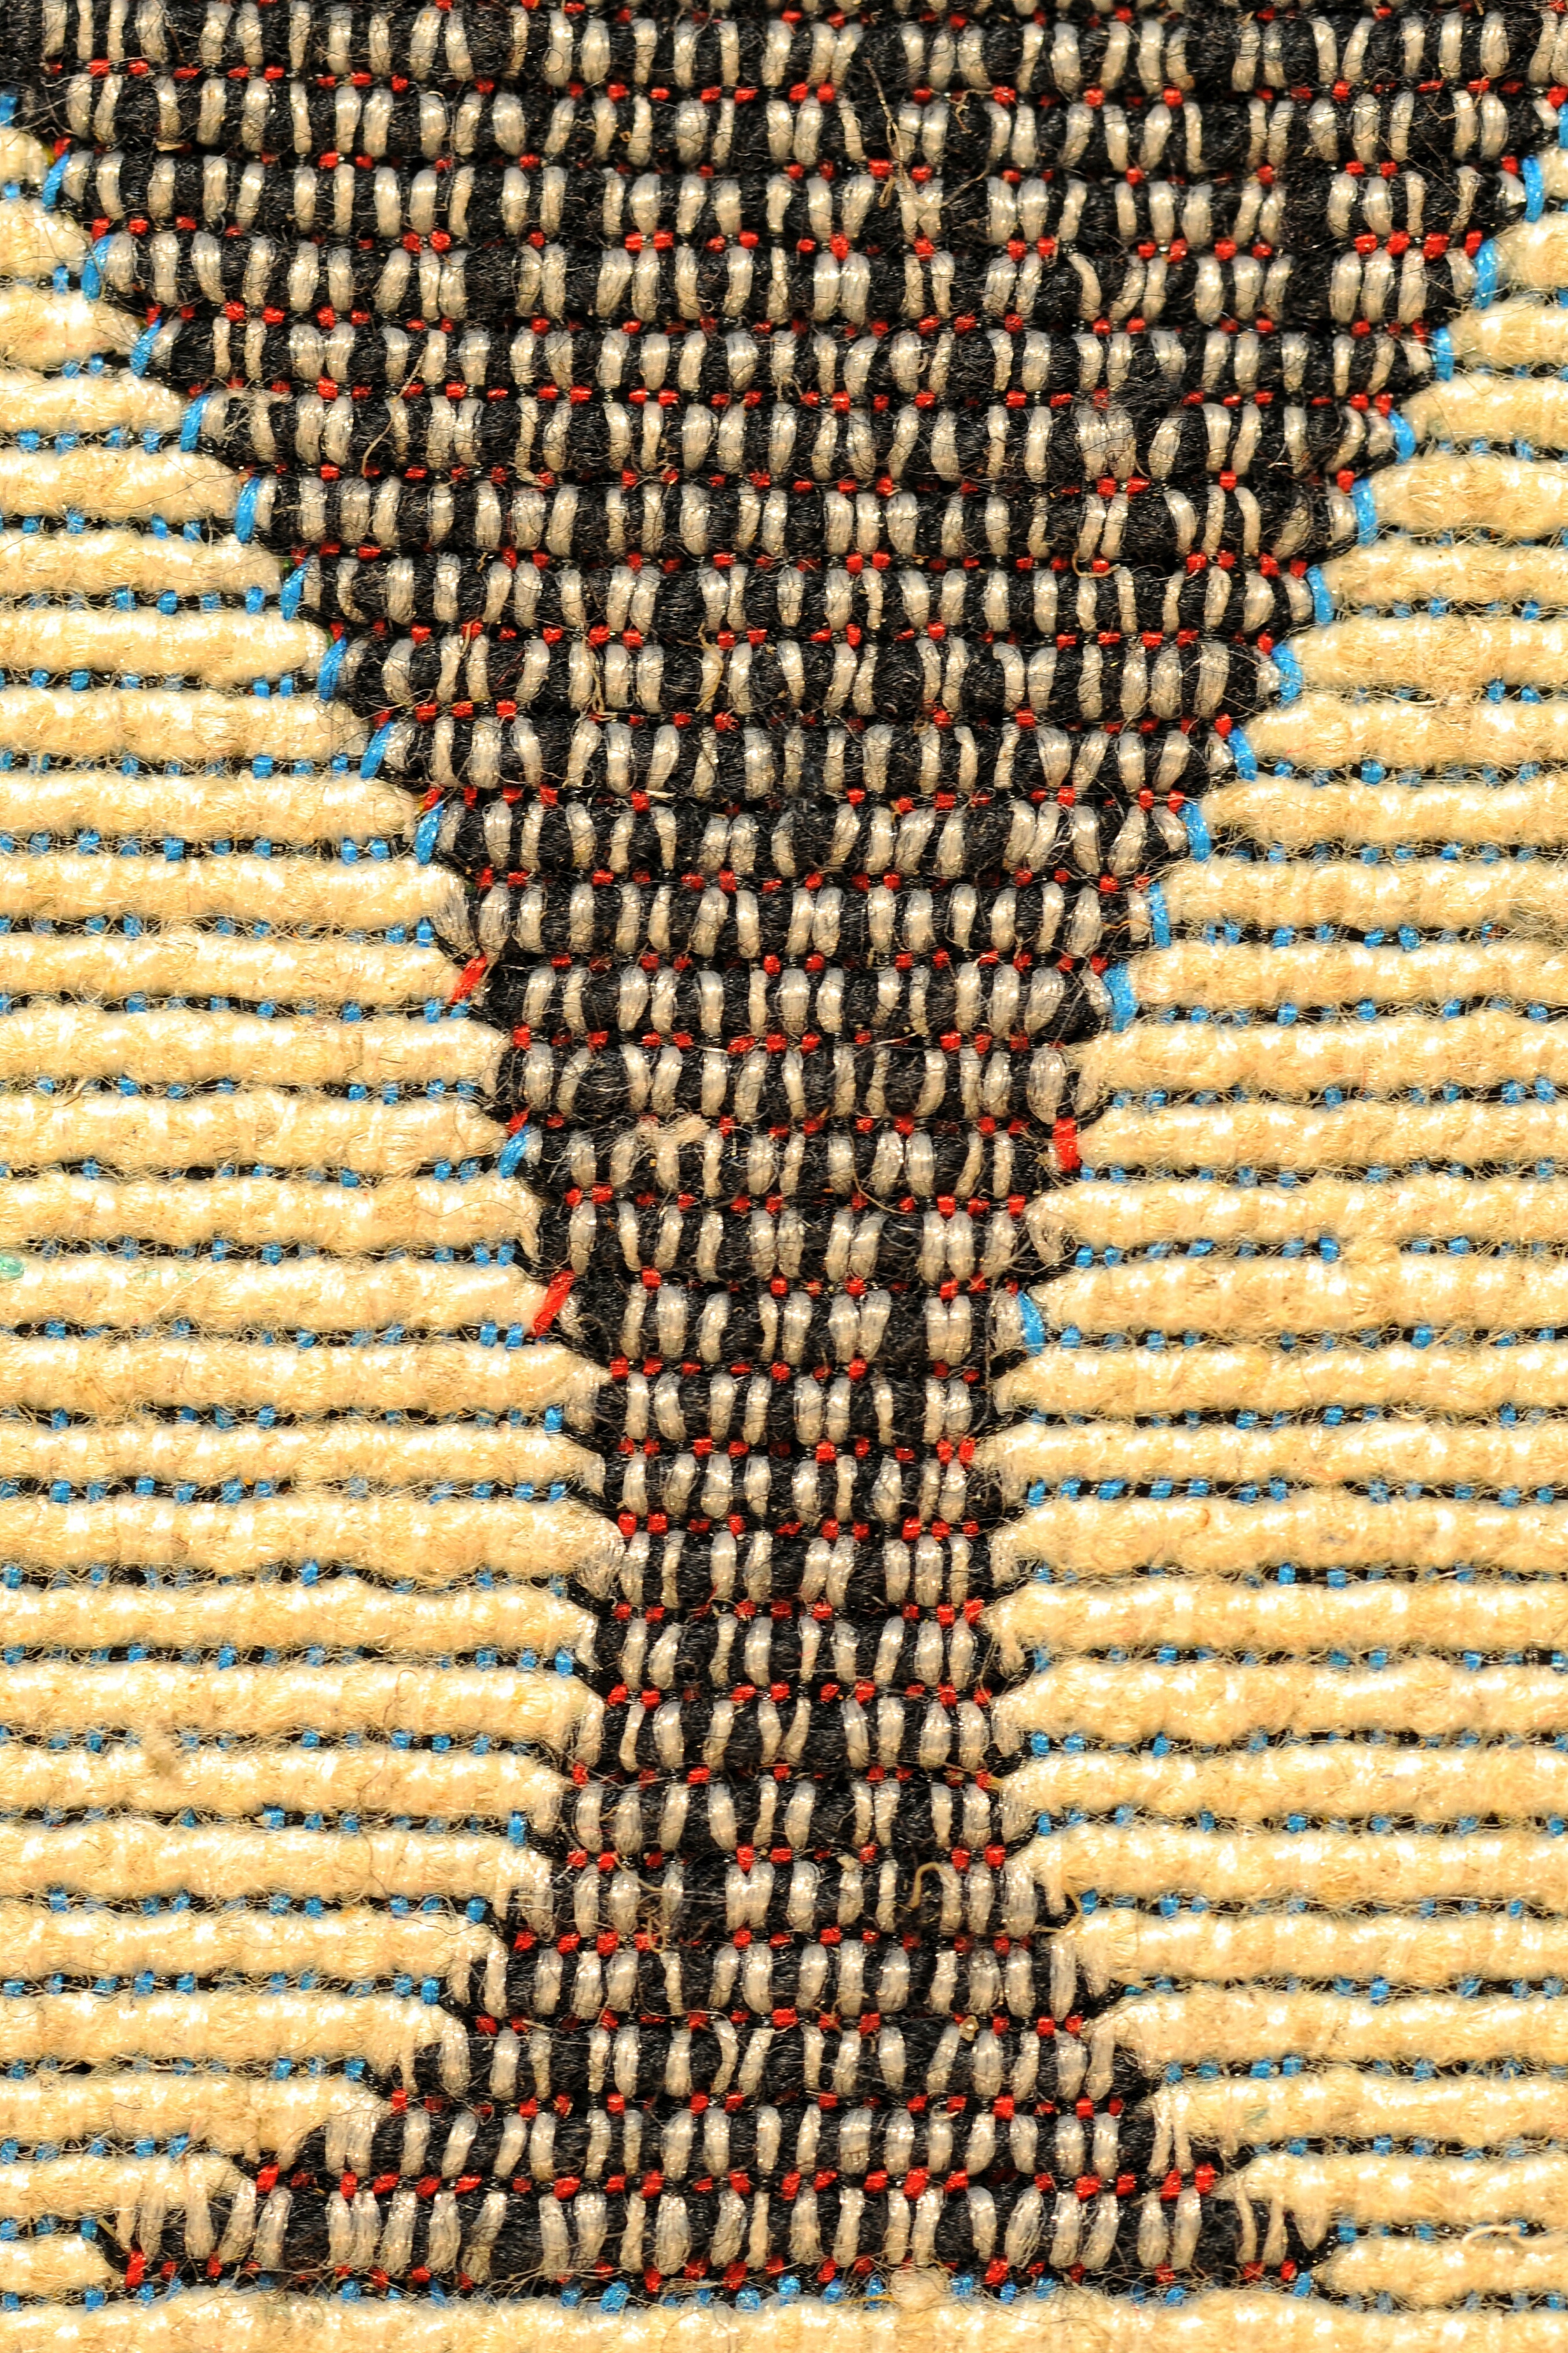
rope, texture, wall, pattern, line, color, fabric, art, symmetry, cotton, shape, embroidery, canvas, flooring, lana